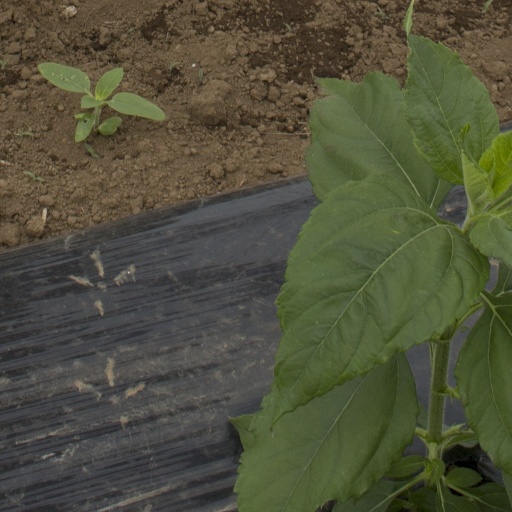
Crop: Jerusalem artichoke